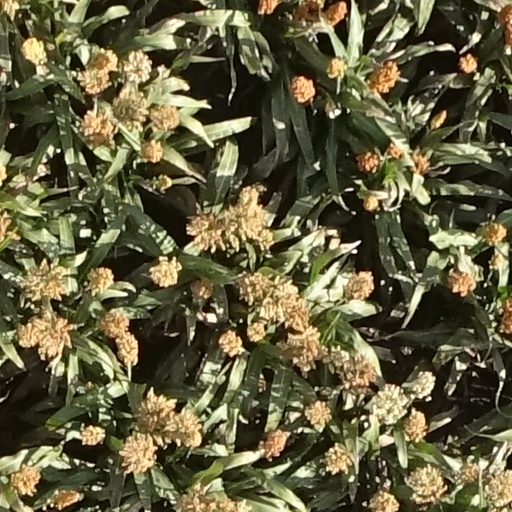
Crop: sorghum